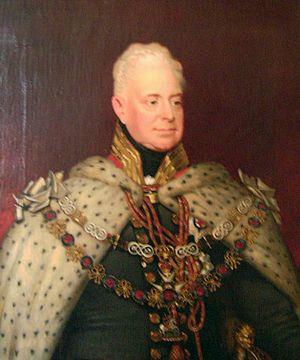
Haut-Kent ou Upper Kent est un village du comté de Carleton dans l'Ouest de la province canadienne du Nouveau-Brunswick. Le village a le statut de DSL.
La paroisse de Prince-William est à la fois une paroisse civile et un district de services locaux canadien du comté d'York, au Nouveau-Brunswick.
La paroisse de Kent est à la fois une paroisse civile et un district de services locaux canadien du comté de Carleton, située à l'ouest du Nouveau-Brunswick.